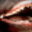
Label: shark